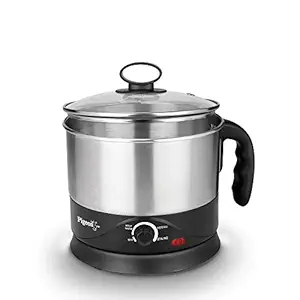
Pigeon Kessel Multipurpose Kettle (12173) 1.2 litres with Stainless Steel Body
Category: Home&Kitchen
Price: 1499 (list price: 1775)
Rating: 3.9 (14,667 ratings)
About this product: Warranty: 1 year on product|Power: 600 watts ; Power: 230v,50HzAC ; Operating Mode: Corded|Includes: Kettle|360 degree swivel base|Cool touch handle and lid knob